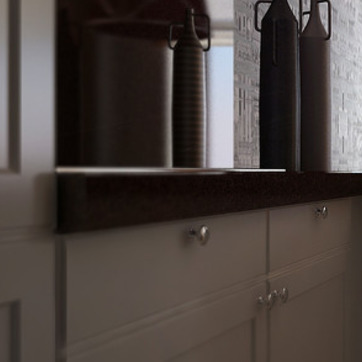
Material: polishedstone